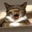
Label: cat